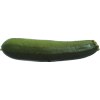
Label: green_zucchini